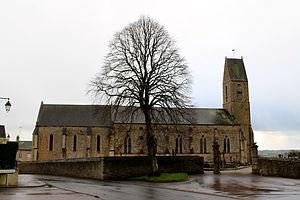
Neuilly-la-Forêt, Calvados
Neuilly-la-Forêt est une ancienne commune française, située dans le département du Calvados en région Normandie, peuplée de 444 habitants, devenue le 1ᵉʳ janvier 2017 une commune déléguée au sein de la commune nouvelle d'Isigny-sur-Mer.